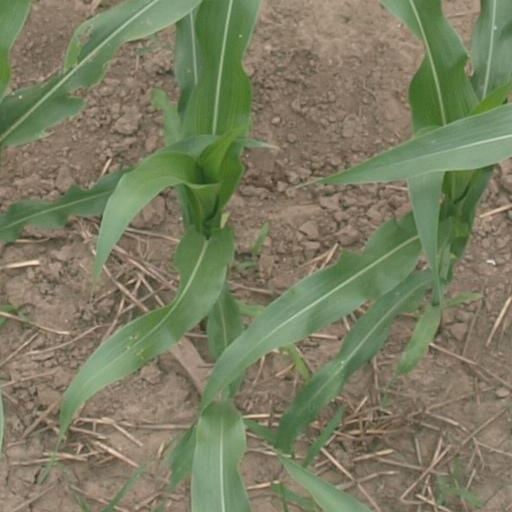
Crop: maize; corn